Eugène Charles Miroy

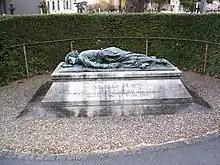
The tomb of Abbé Miroy in the Cimitière du Nord, Reims, France.

Eugène Charles Miroy (November 24, 1828 – February 12, 1871), also known as Abbé Miroy, was a French Catholic priest who was executed by the Prussian military during the armistice following the Franco-Prussian War.